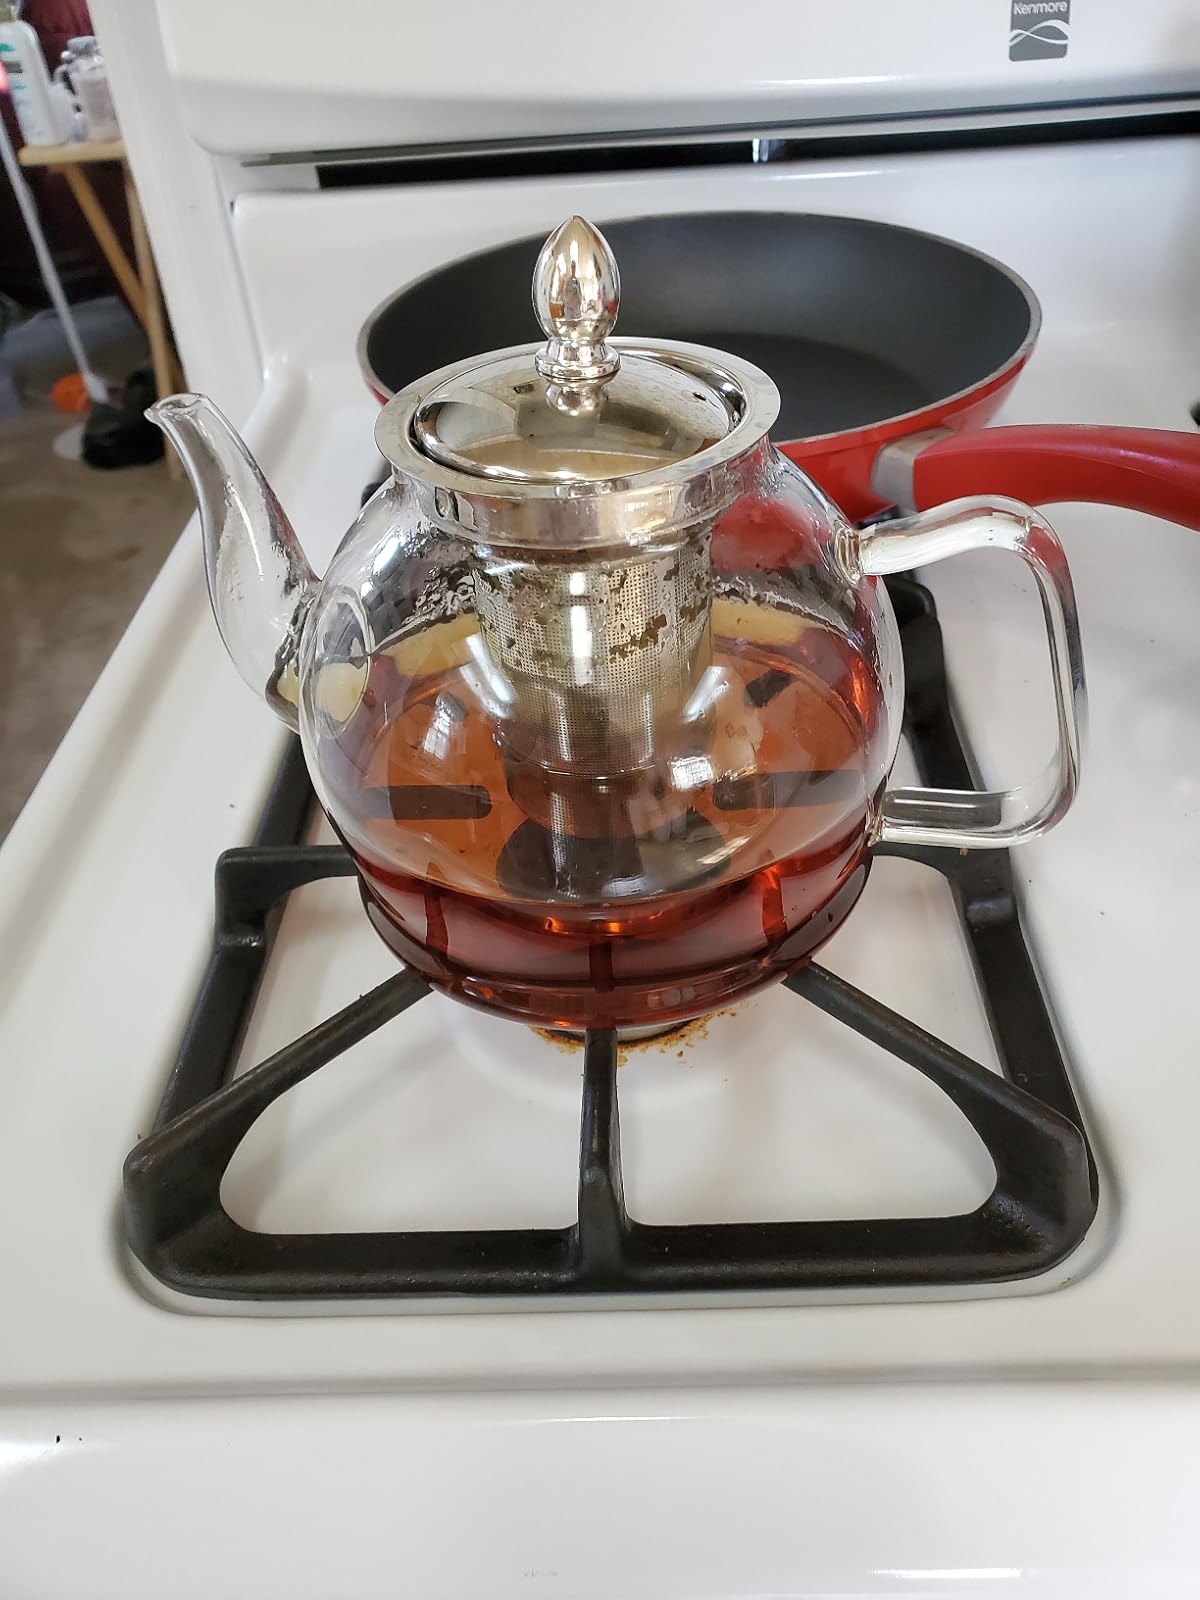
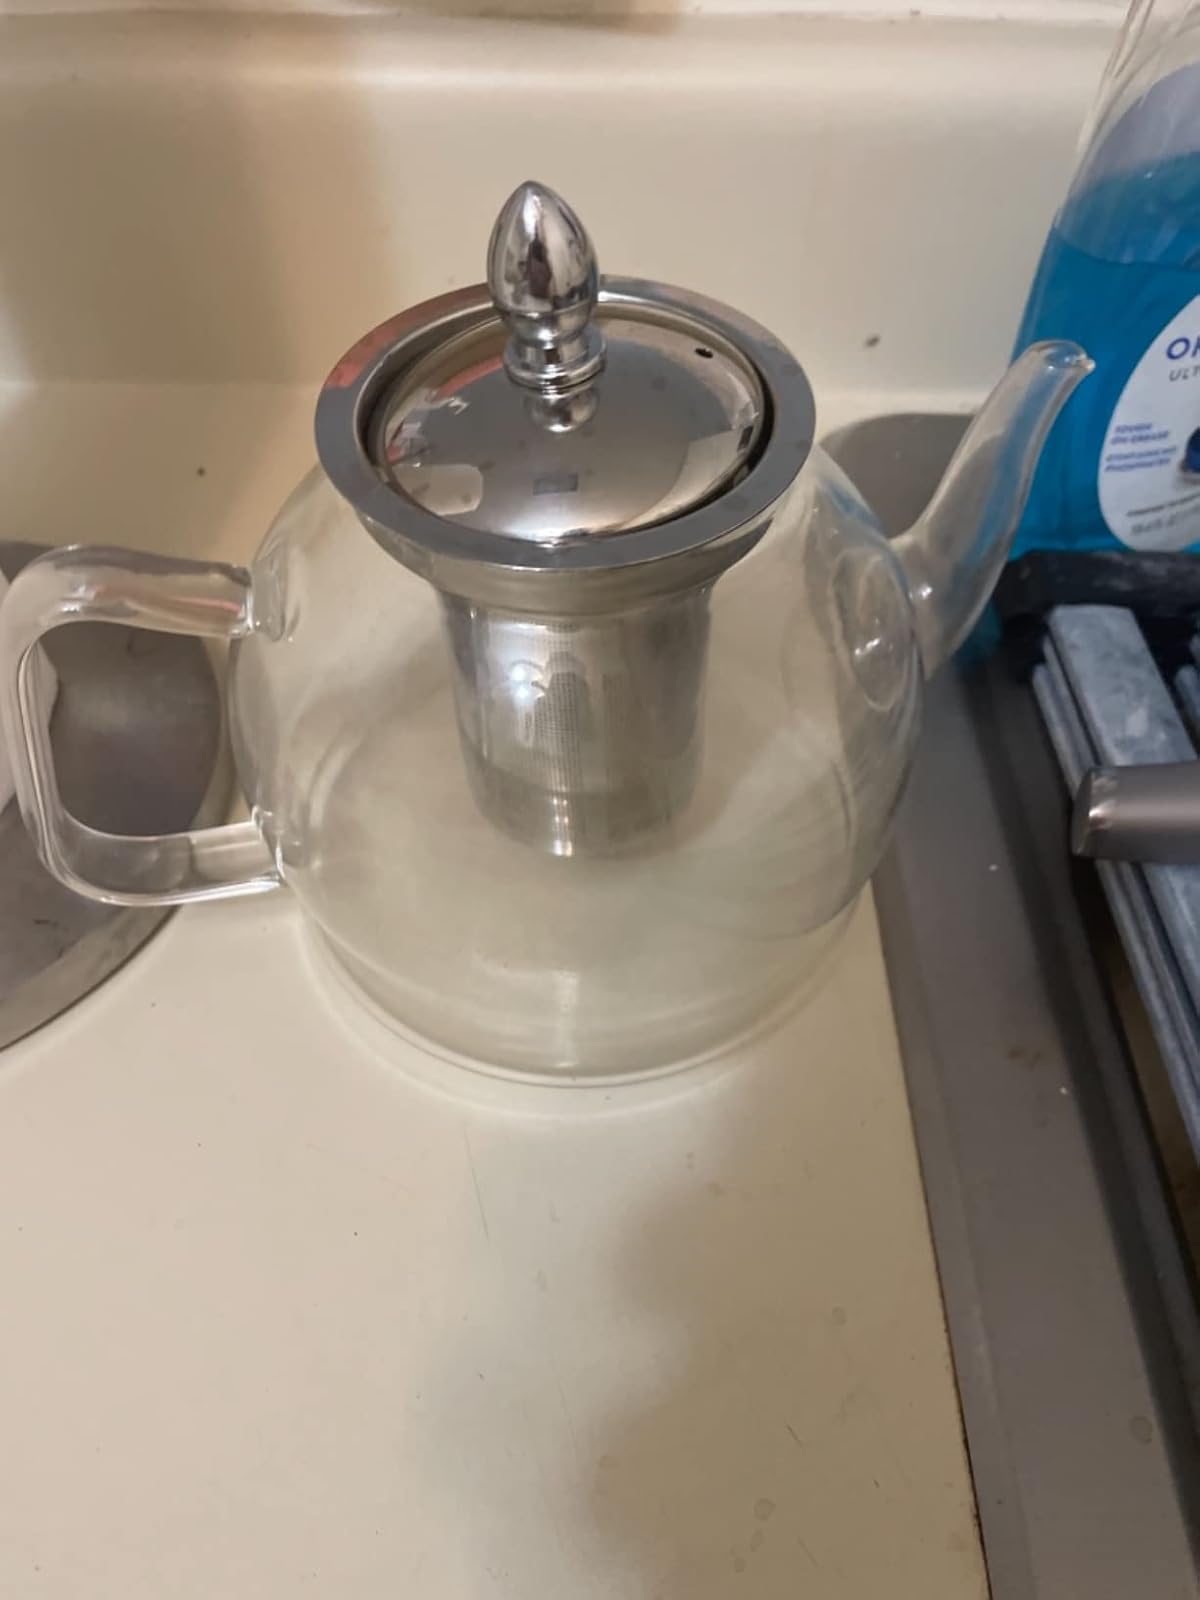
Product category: items_kettle
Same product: yes